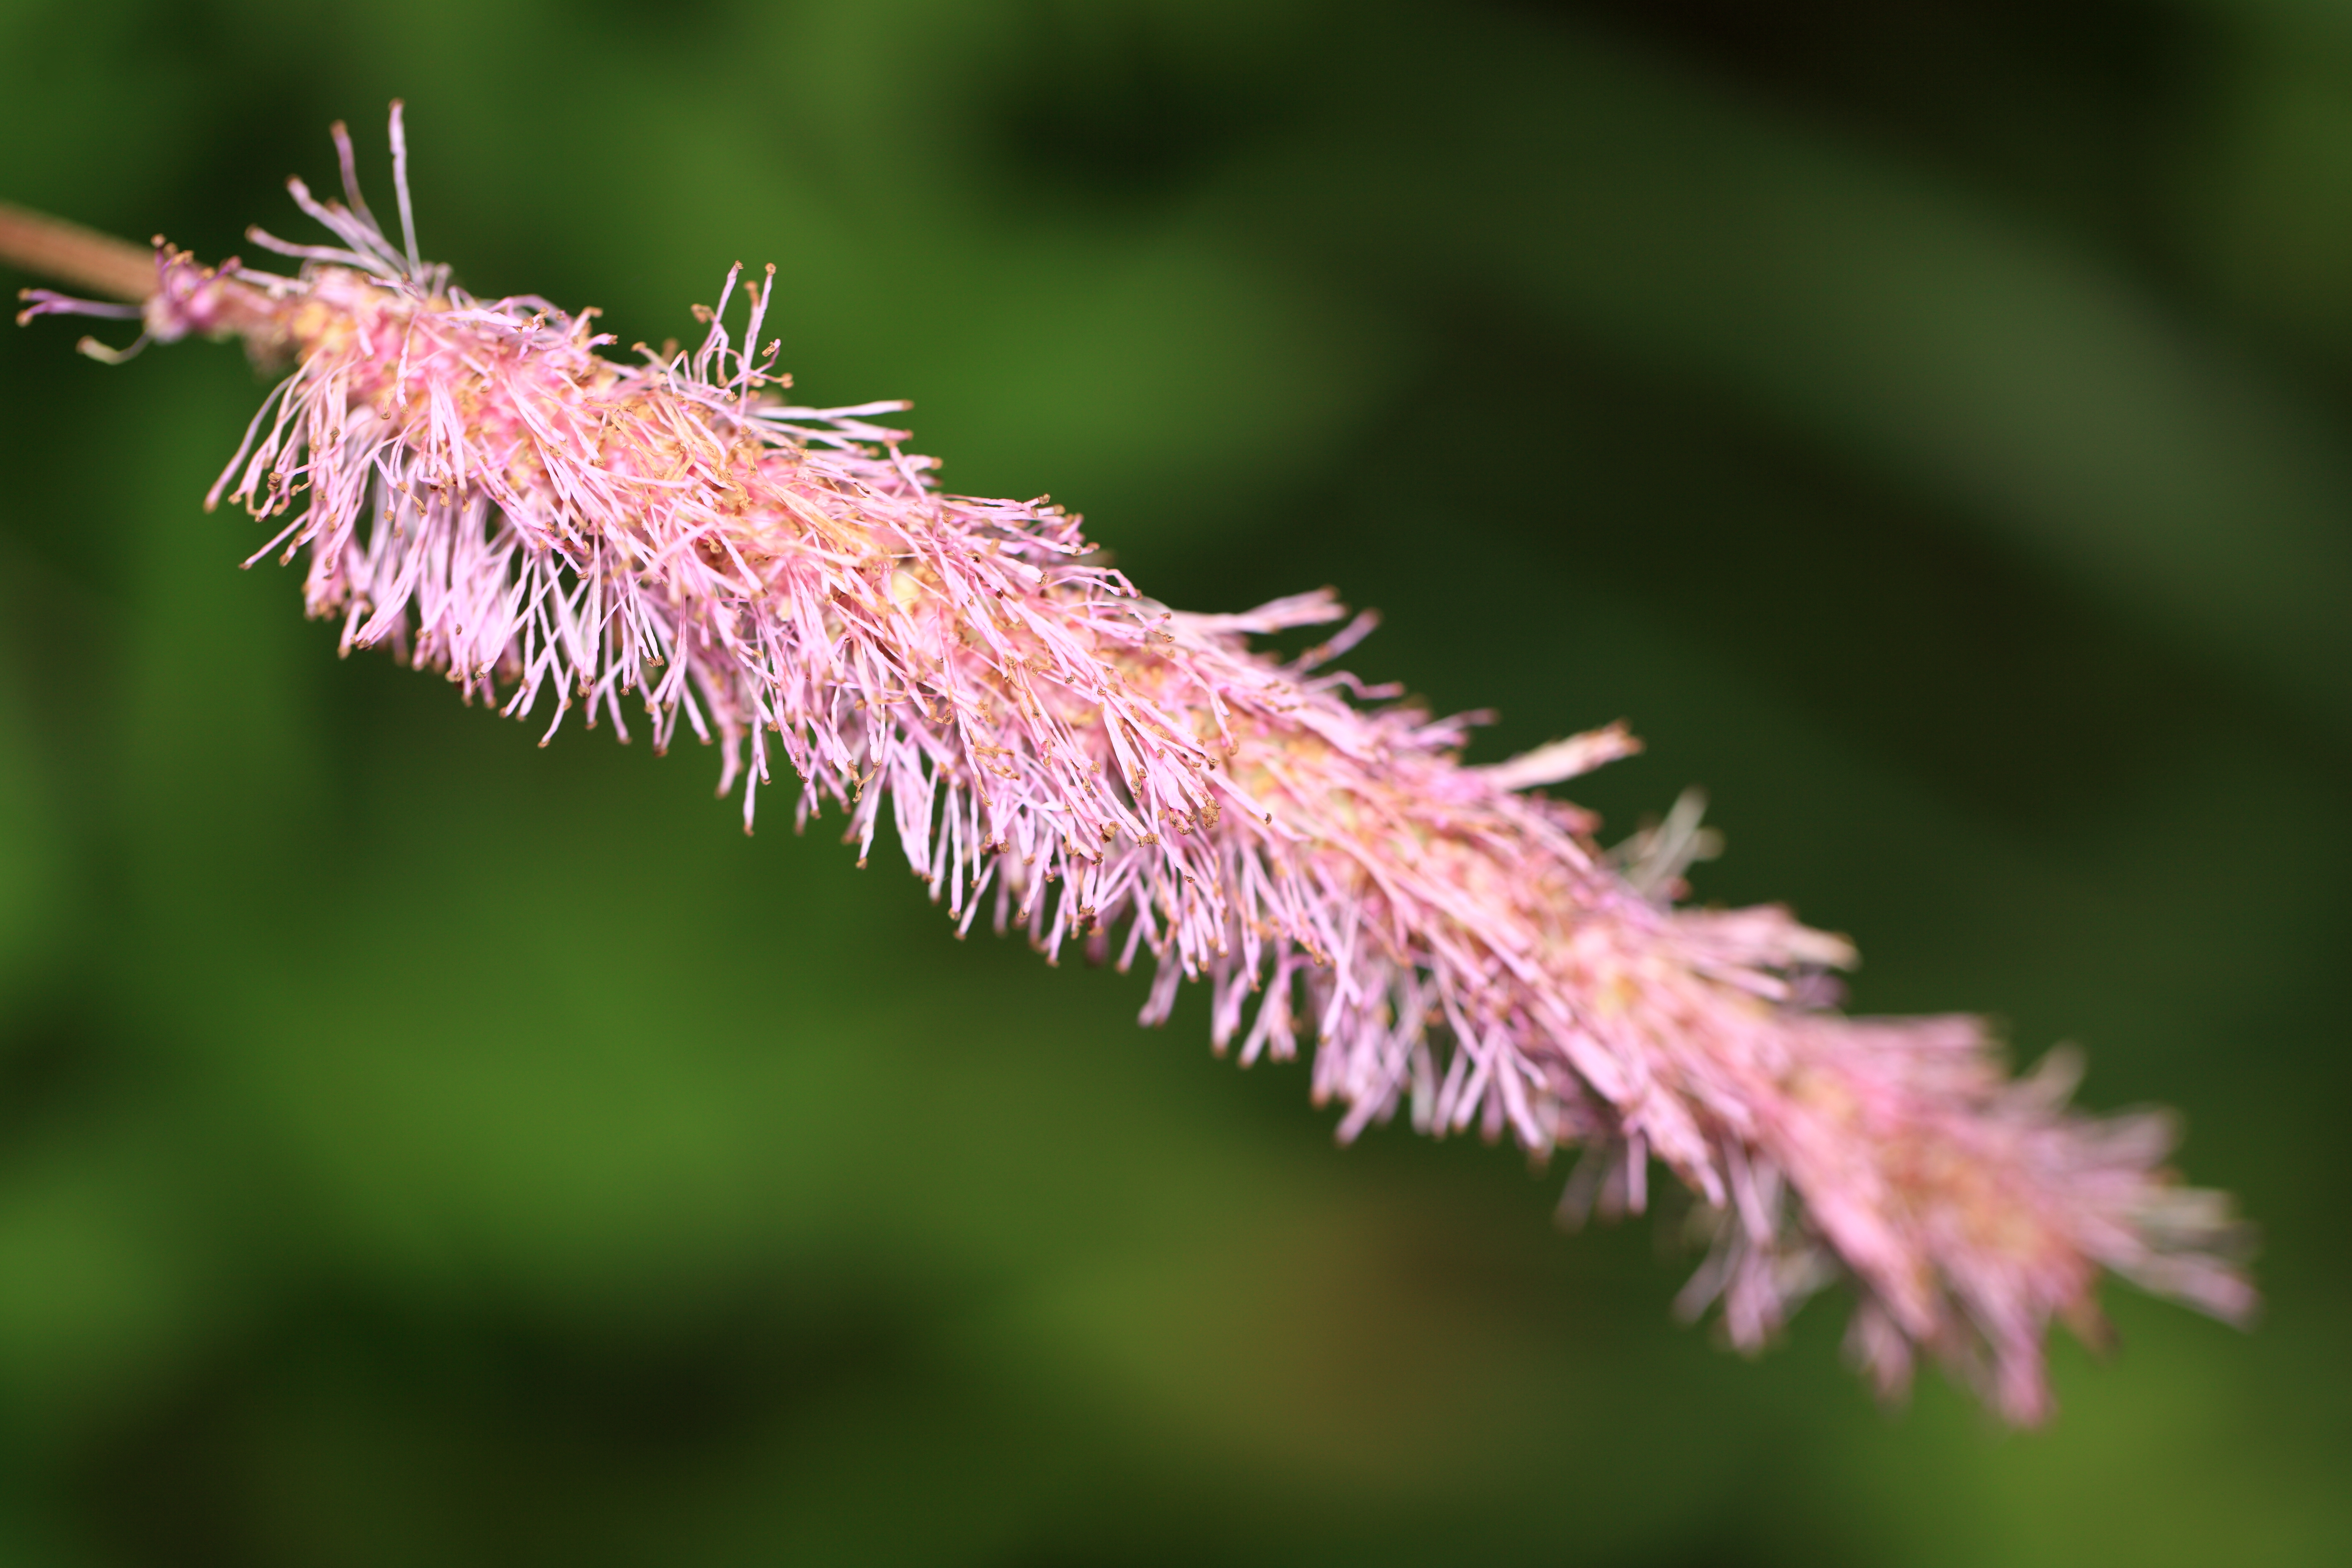
nature, grass, branch, blossom, plant, photography, leaf, flower, green, high, botany, flora, wildflower, close up, cool image, shrub, 5d, hires, bud, markii, hi, res, resolution, hakusanensis, gunma, minakami, hodaigi, sanguisorba, macro photography, flowering plant, grass family, plant stem, land plant, thorns spines and prickles